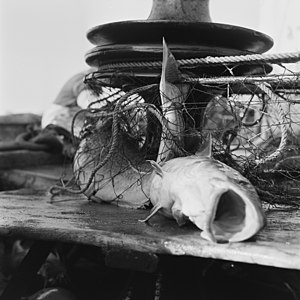
Lofotenfiskeriets historie / Mod moderne tider / Motorisering af fiskeriflåden og økonomiske udfordringer
En fordel, som motoriseringen af fiskebådene gav, var kraftblokken, som blev drevet af motoren og blev brugt til at trække garn og liner op.